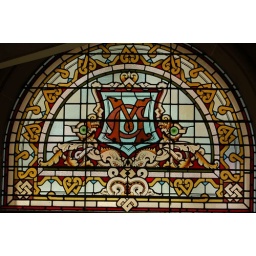
A stained glass window in the Queen Victoria Building, Sydney